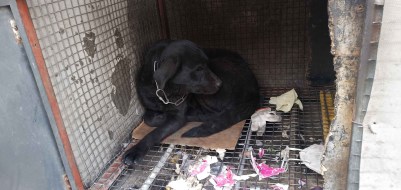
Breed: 3580-n000122-Labrador_retriever